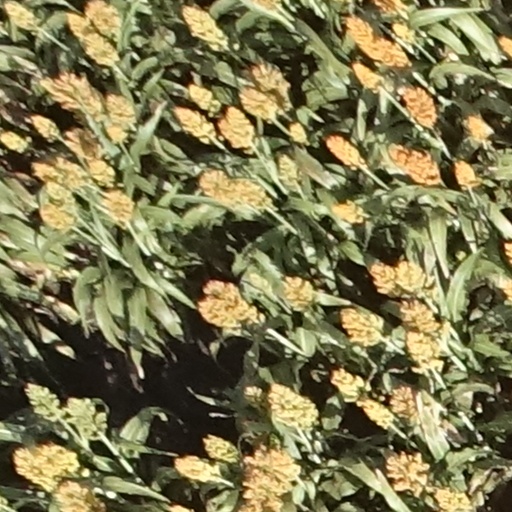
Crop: sorghum